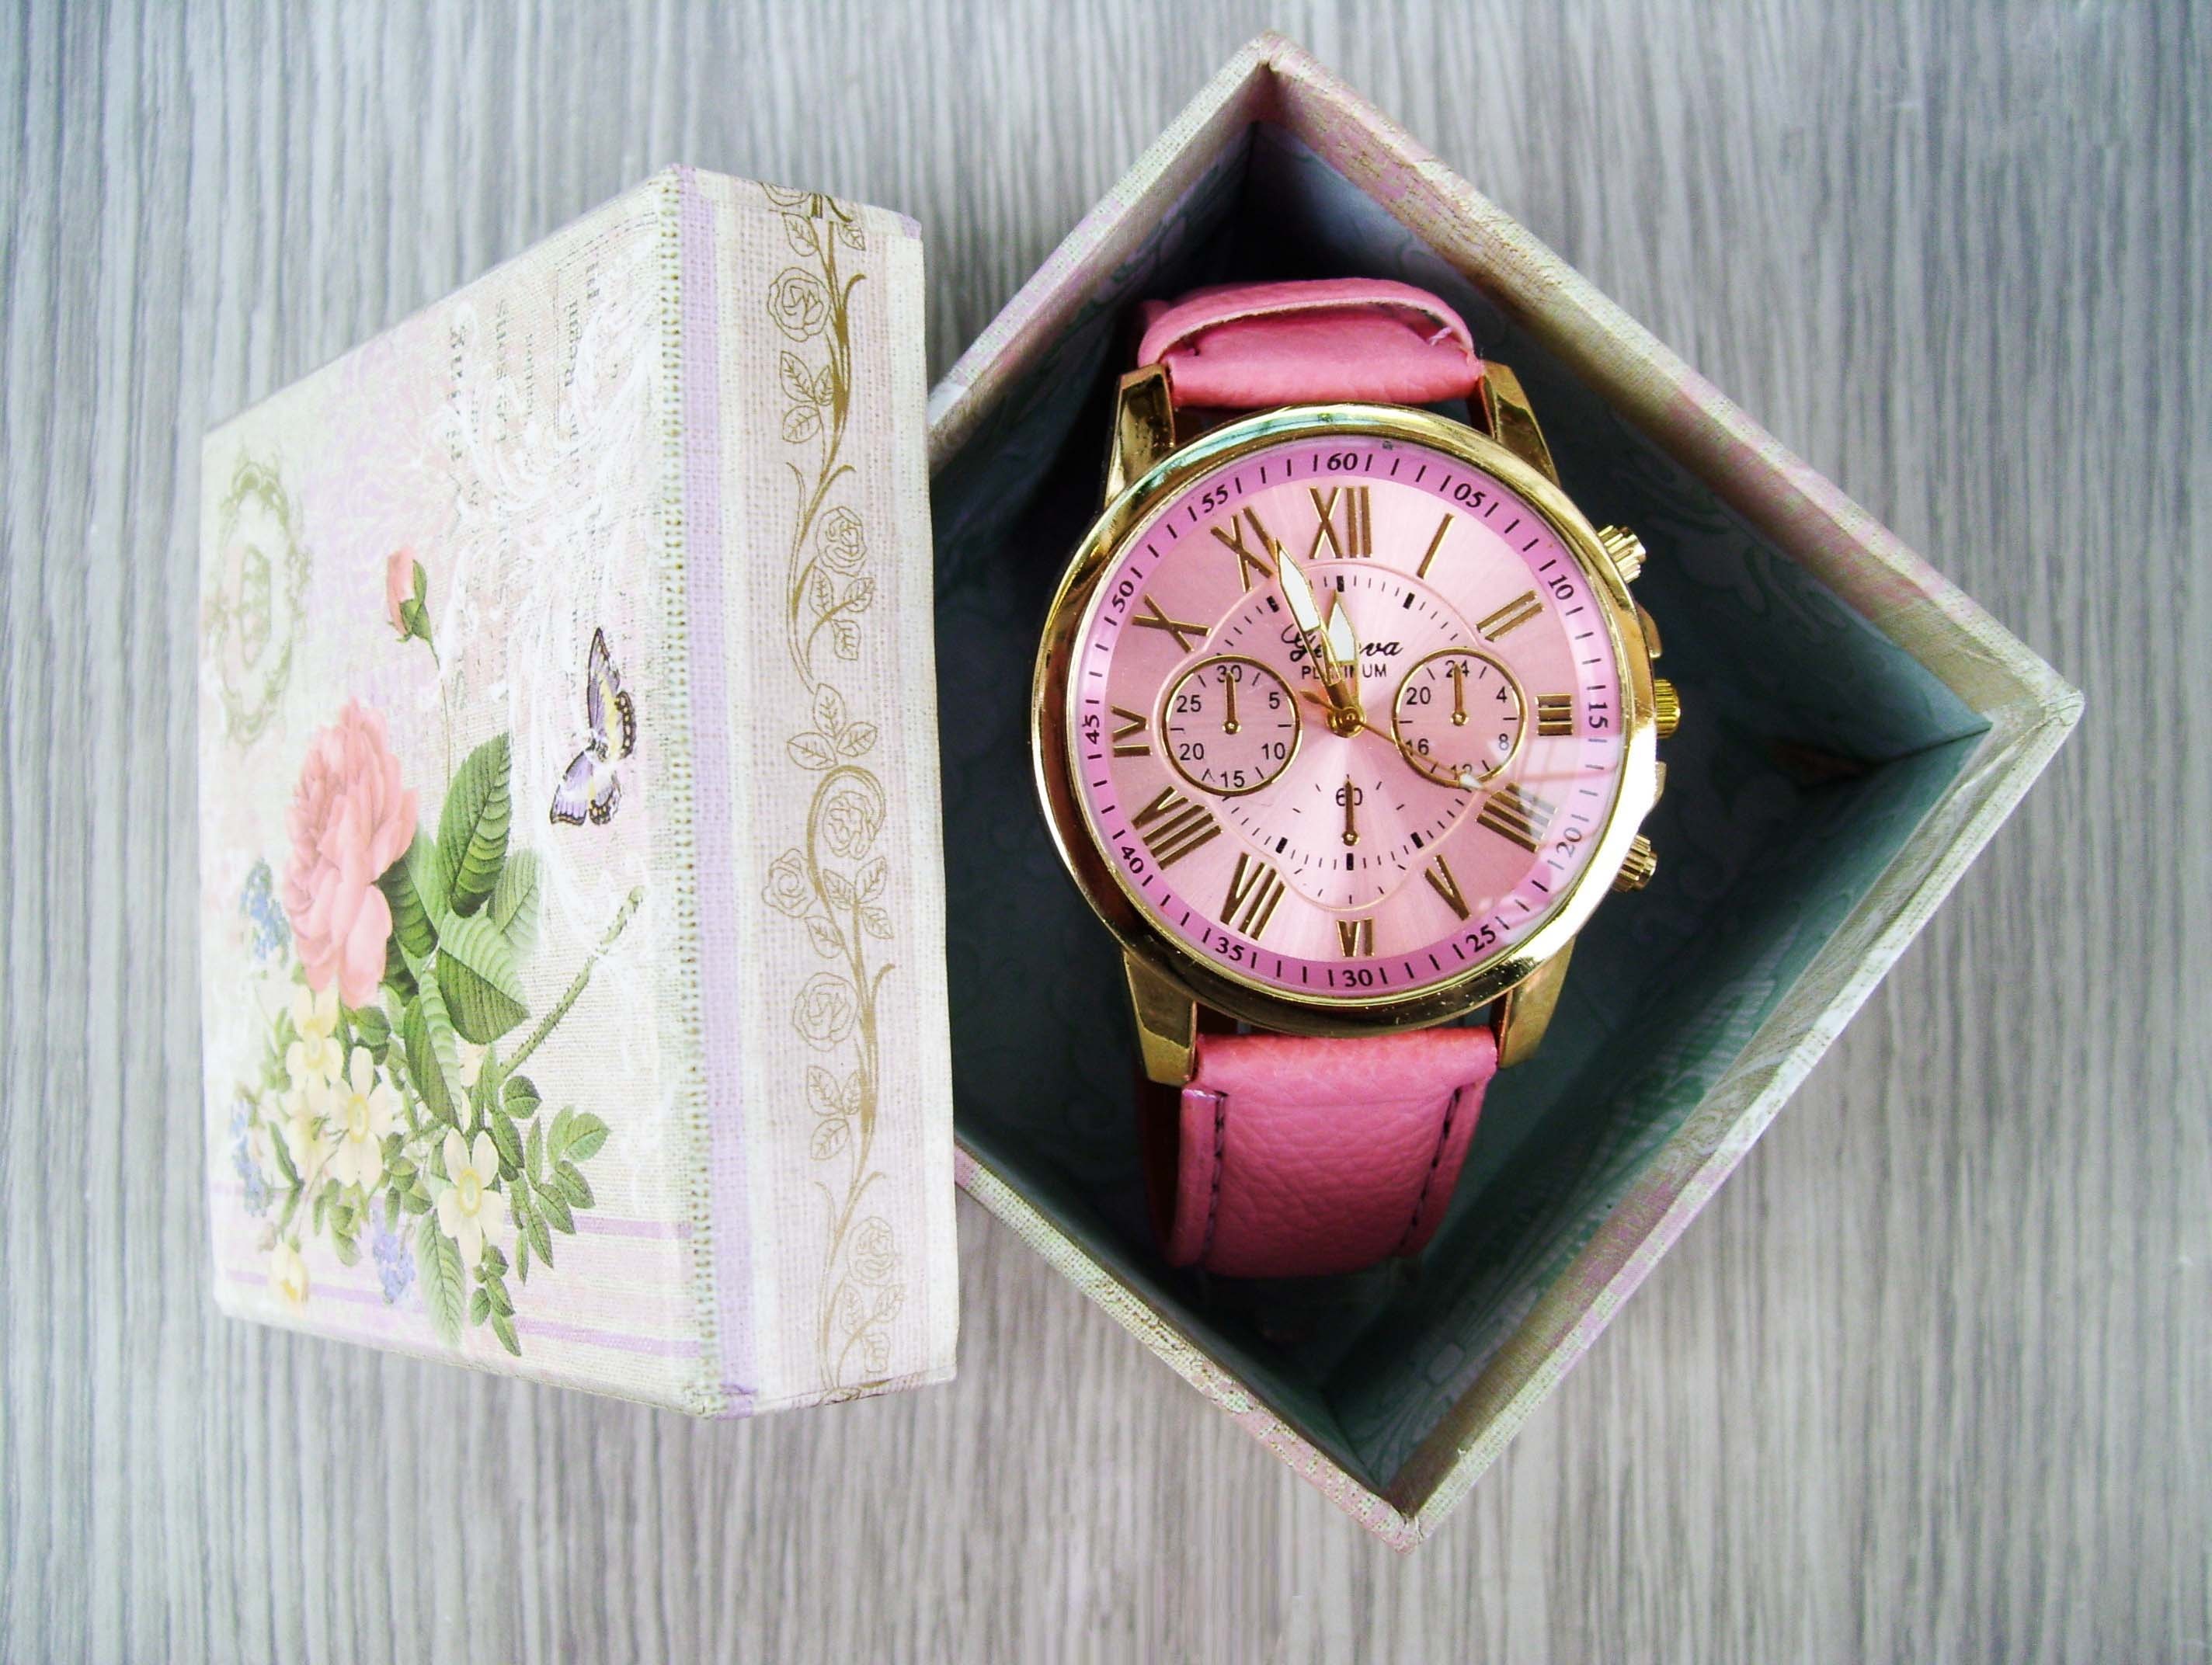
watch, clock, time, analog, gift, color, box, pink, jewelry, dial, free photos, wrist watch, exposition, bracelets, picture frame, tips, hours, elapsed time, watches, measurement of time, clock shield, watch time, clock tips, ladies watch, shop windows